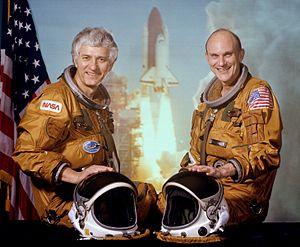
STS-4 est la quatrième mission de la navette spatiale américaine.